Ballymun Flats

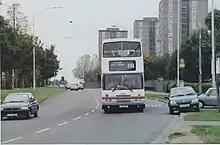
A Ballymun street scene with some of the tower blocks visible in the distance, circa late-1990s.

The Ballymun Flats were built in the 1960s to accommodate the rising population, particularly to accommodate former residents of inner-city areas which were being cleared in the process of 1960s urban slum clearances. Whilst suffering from a lack of sufficient public amenities, several schools served the area (Holy Spirit N.S. and Ballymun Comprehensive), as well as an Eastern Health Board medical centre and a purpose-built shopping centre. The area suffered from many social problems such as drugs and rampant crime. The causes of these social problems, and the subsequent discrimination faced by many people with Ballymun addresses when seeking employment outside the suburb, have been disputed, but Ballymun generally paralleled the experience of many working-class people in the 1960 and 1970s when placed in high-rise locations.